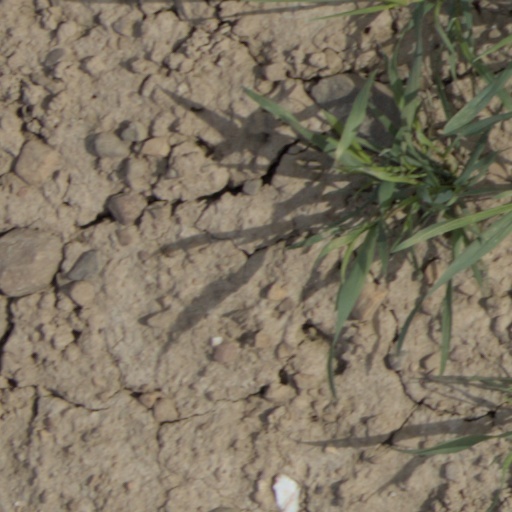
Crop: wheat